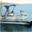
Label: ship